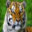
Label: tiger